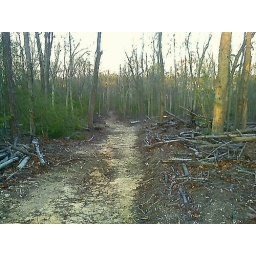
this is a little road in the woods behind my parents house